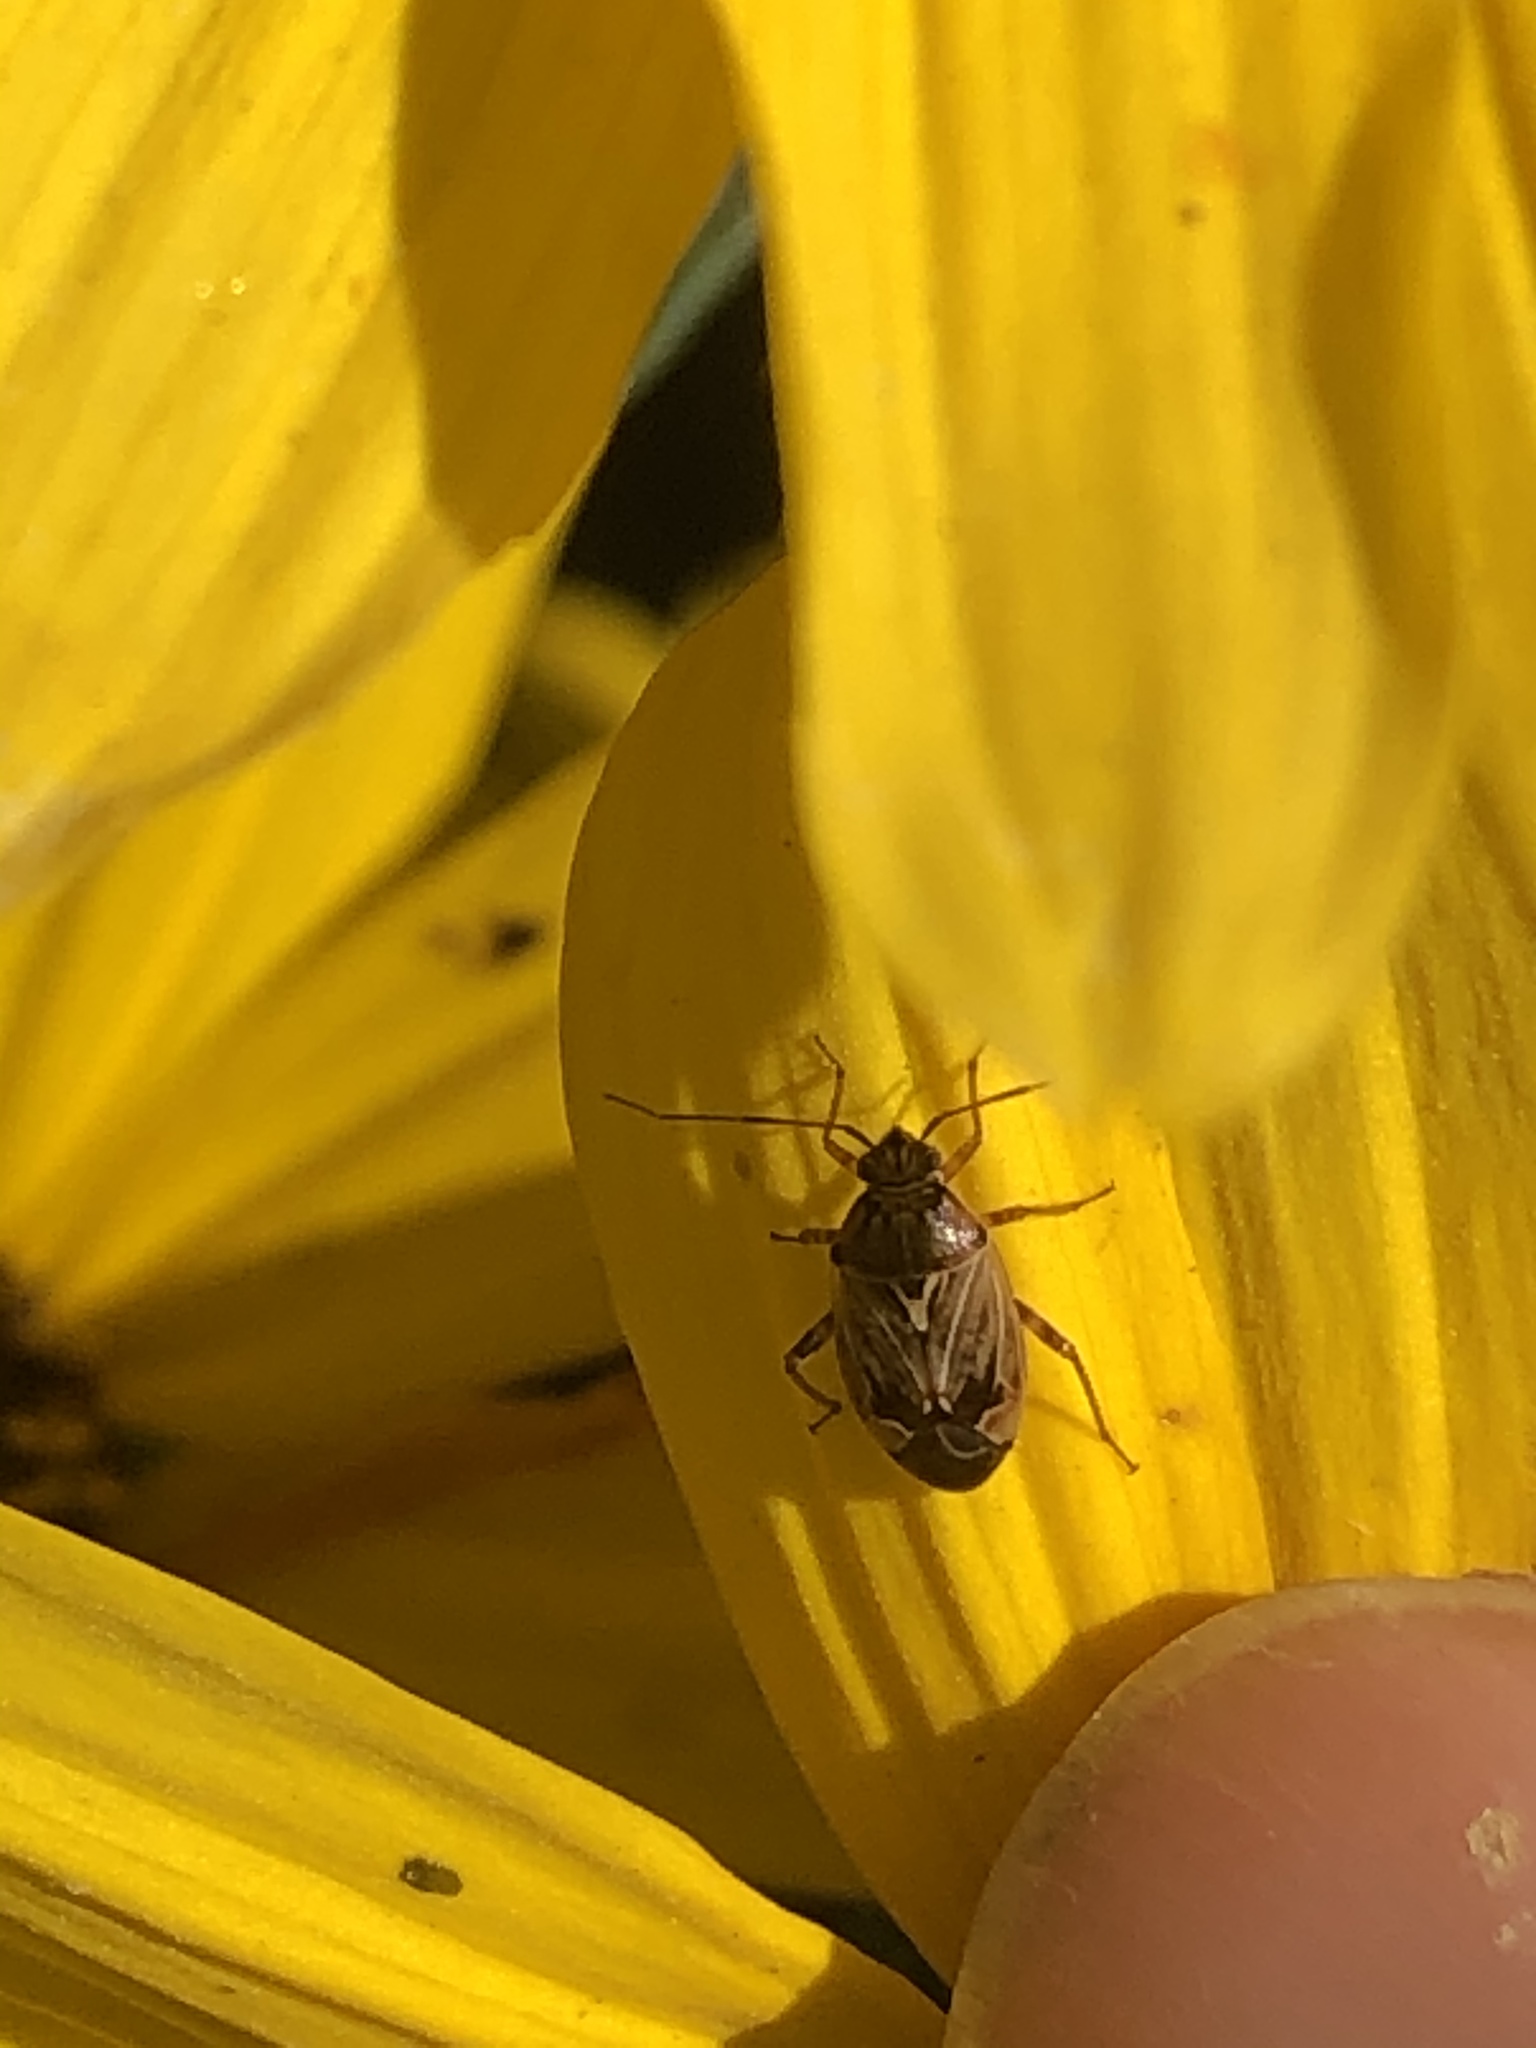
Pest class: lygus_bug